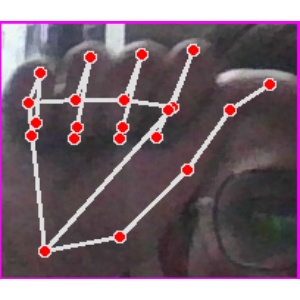
अक्षर: छ